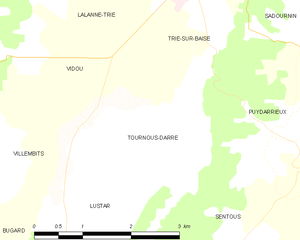
Carte des communes françaises
Tournous-Darré est une commune française située dans le département des Hautes-Pyrénées, en région Occitanie.